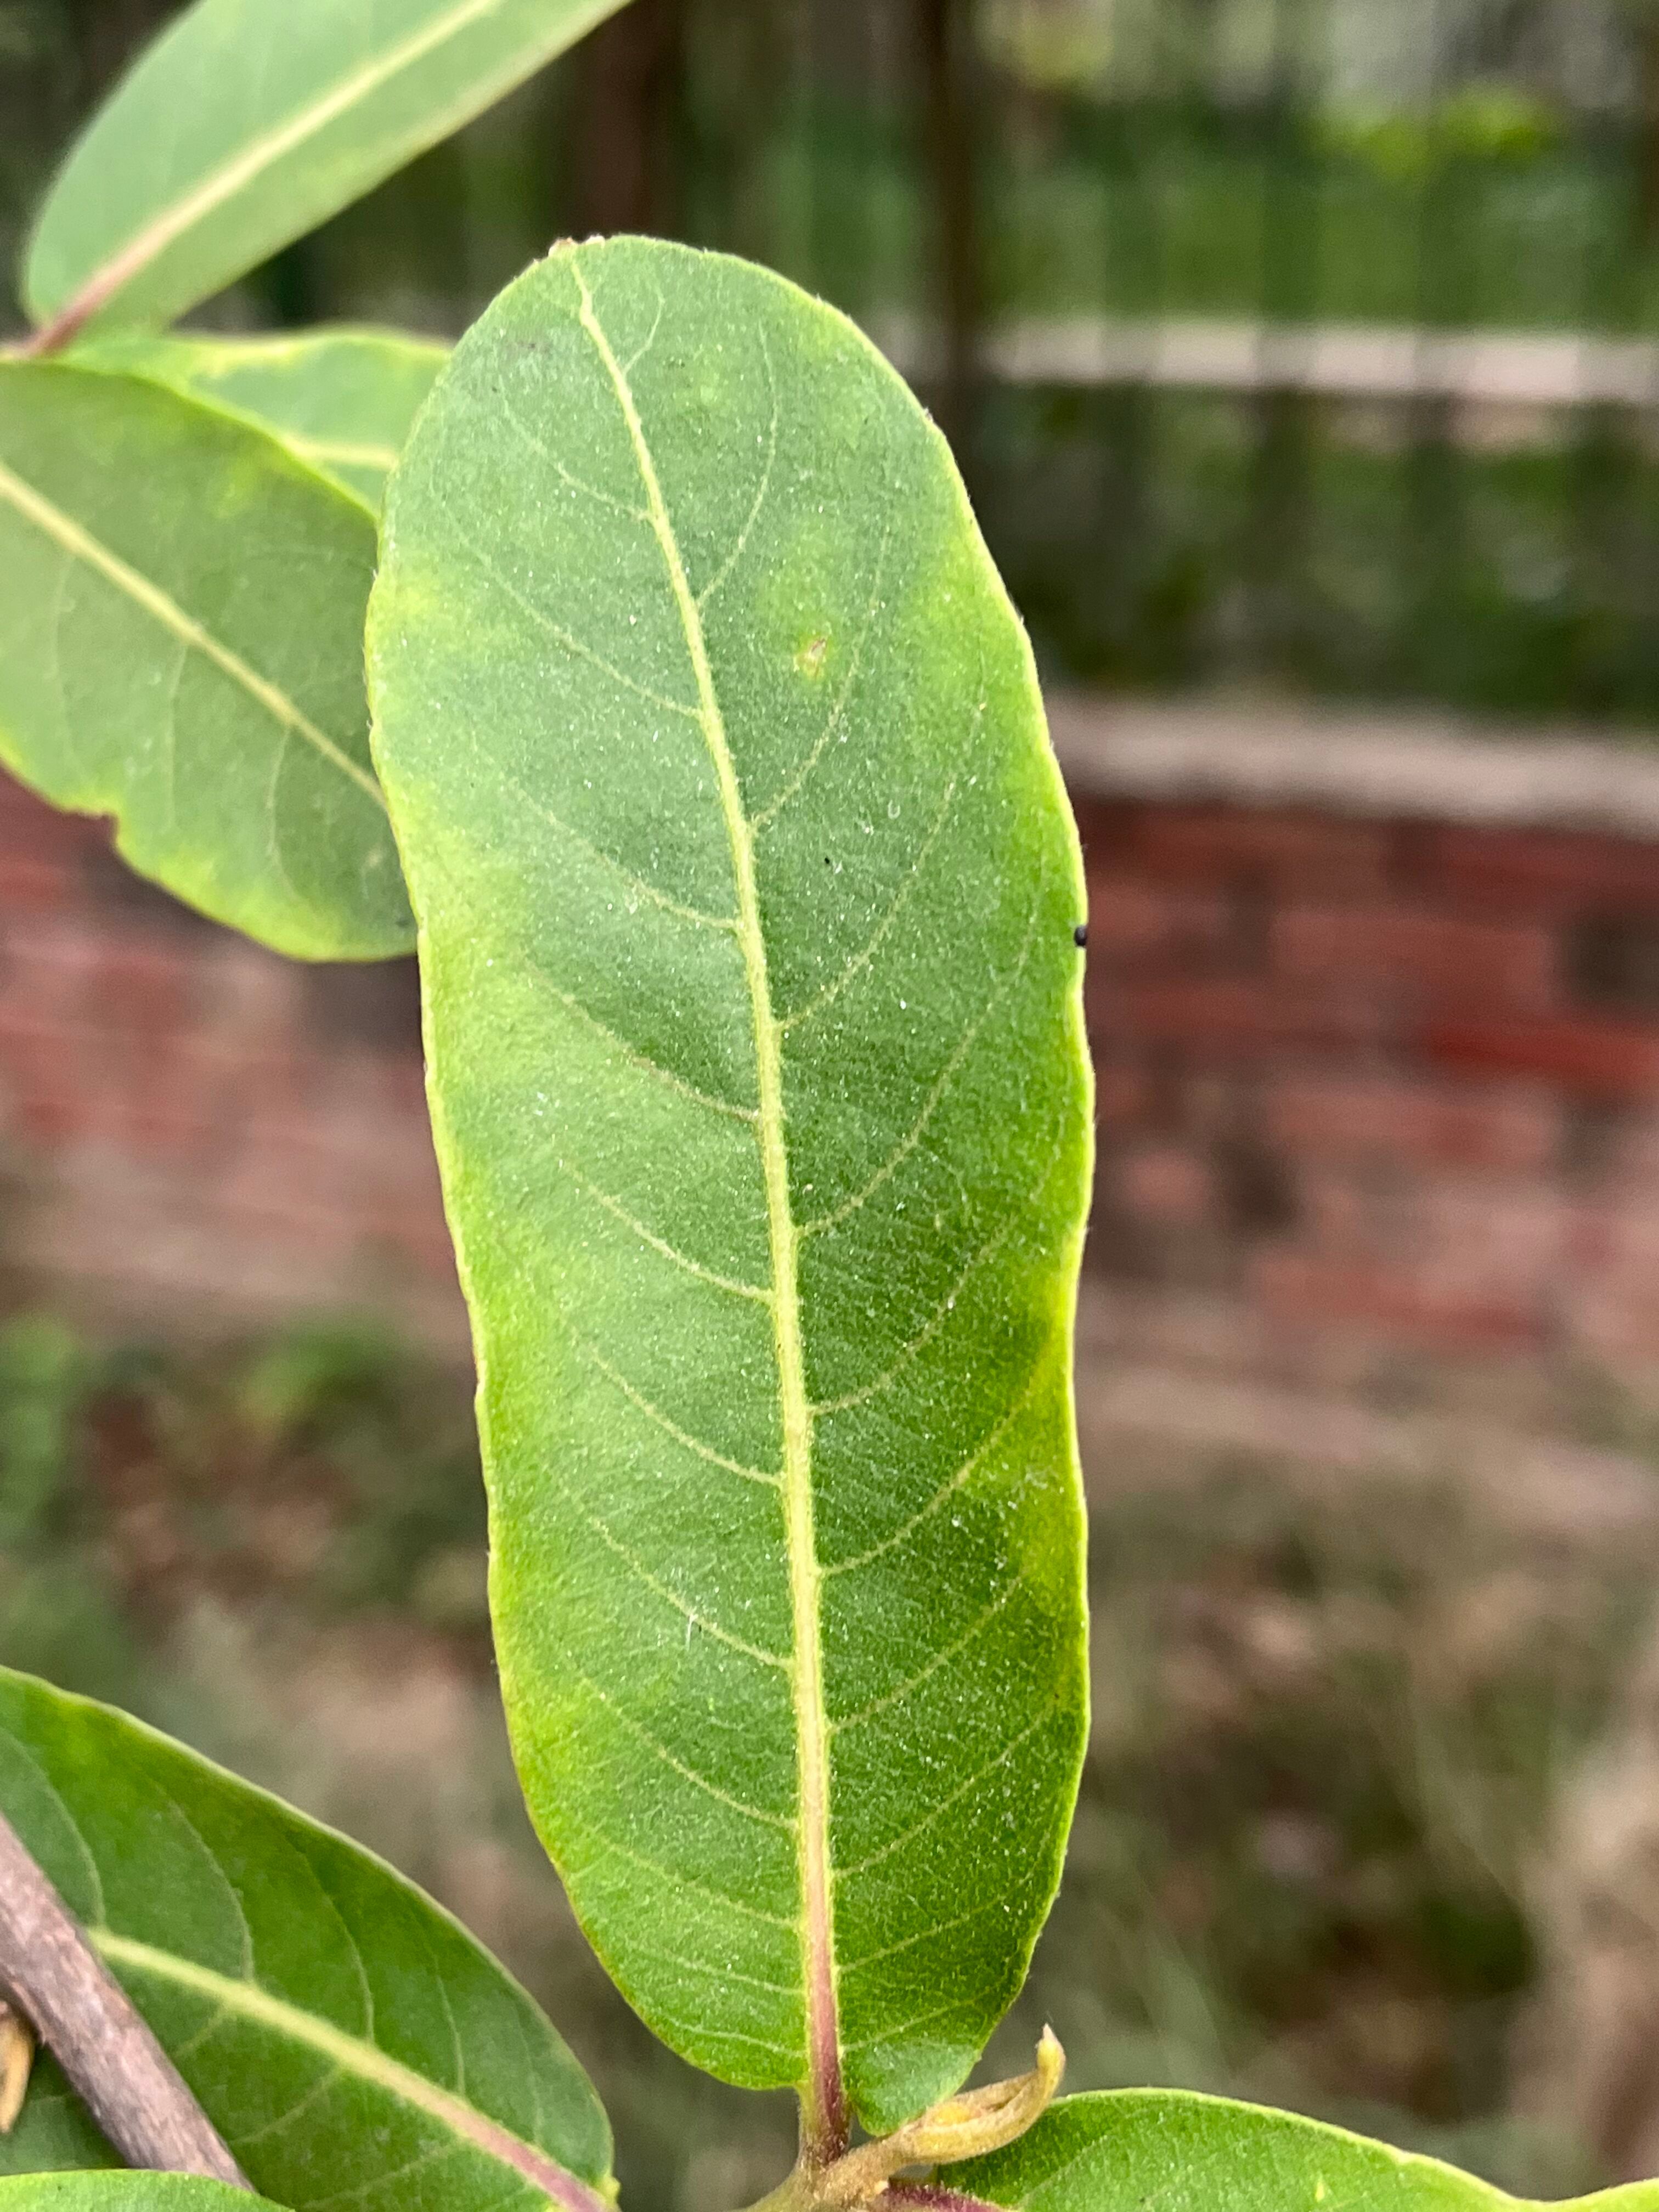
Plant species: terminalia-arjuna